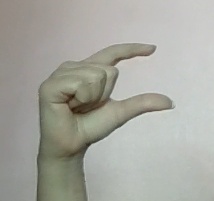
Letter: dal